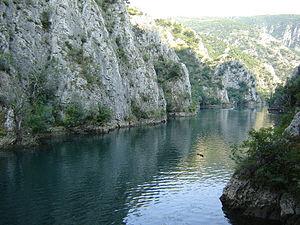
Le canyon Matka est un canyon de Macédoine occupé par le lac Matka, un lac artificiel. Il est situé près du village de Matka, dans la municipalité de Saraï qui fait partie de la ville de Skopje, capitale du pays.